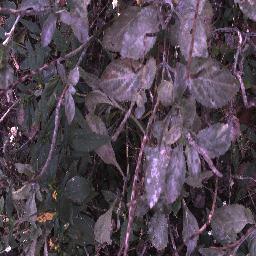
Label: snake_weed